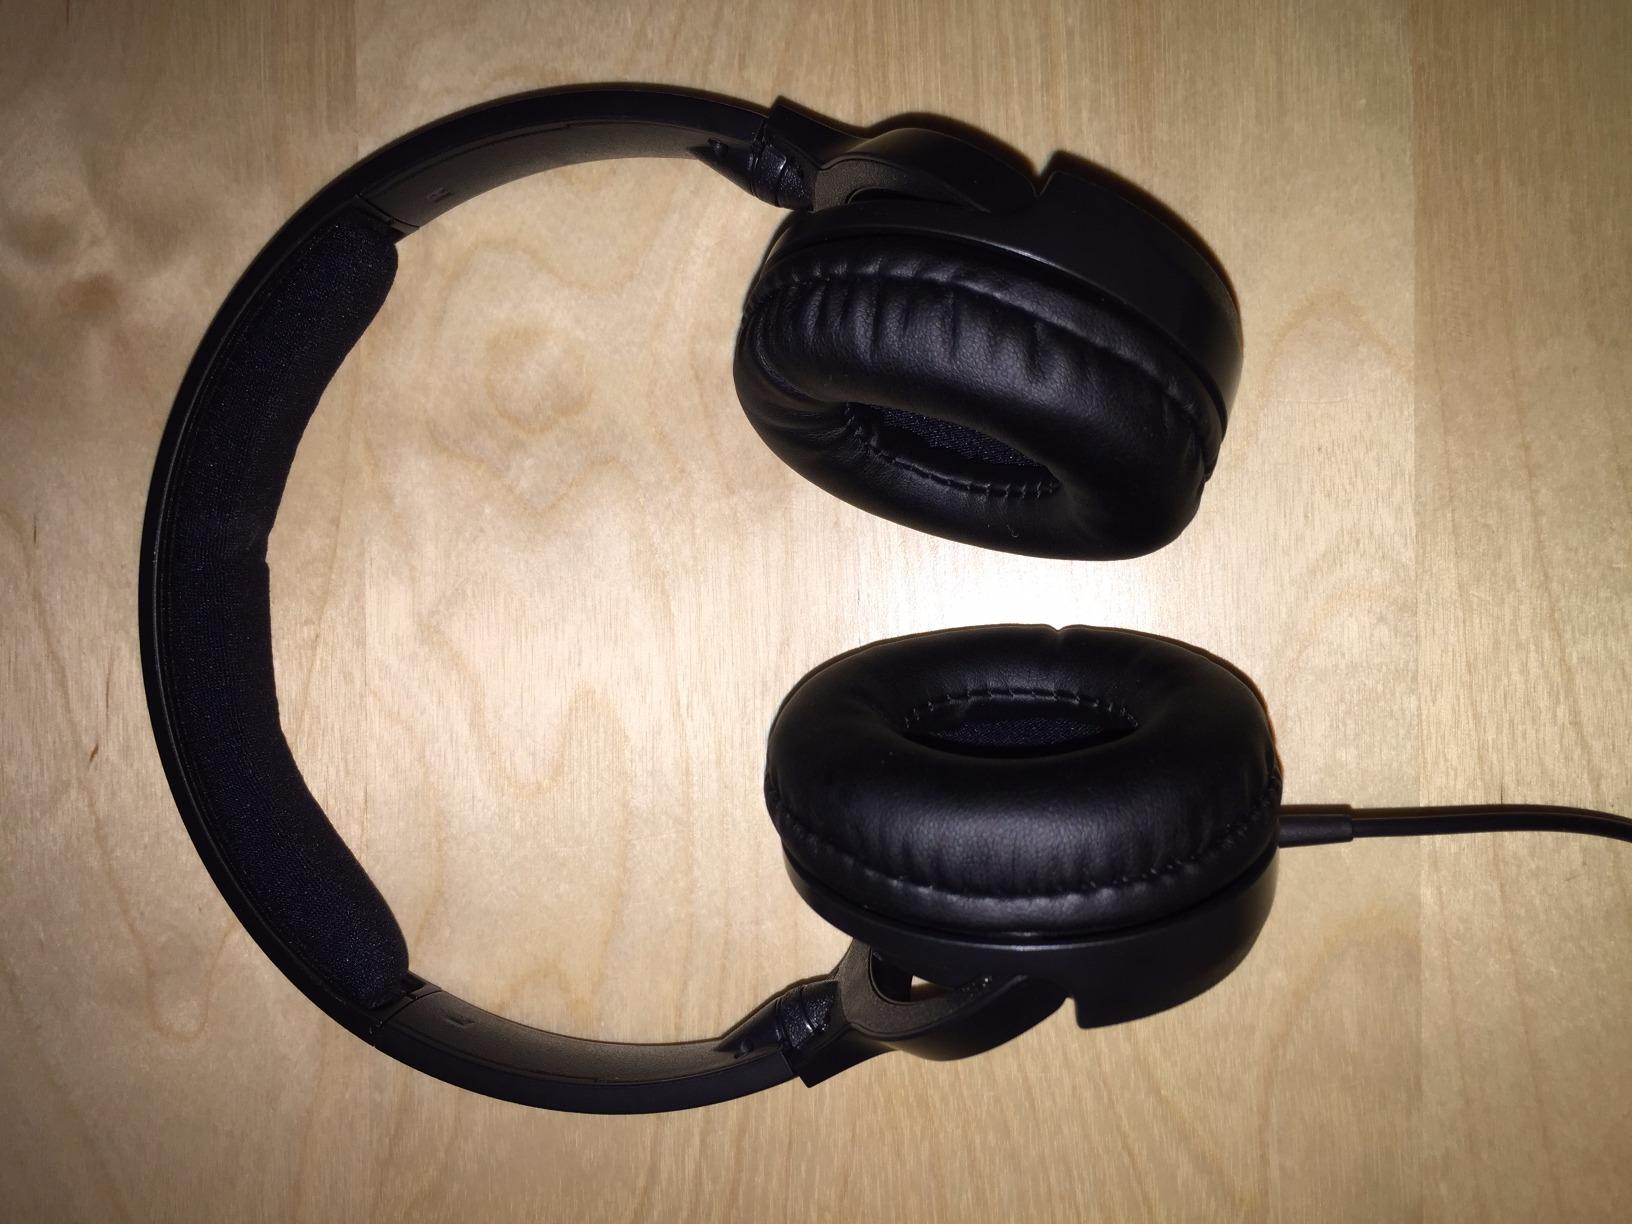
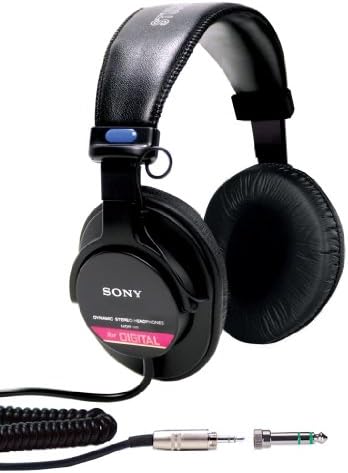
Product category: headphones
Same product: no